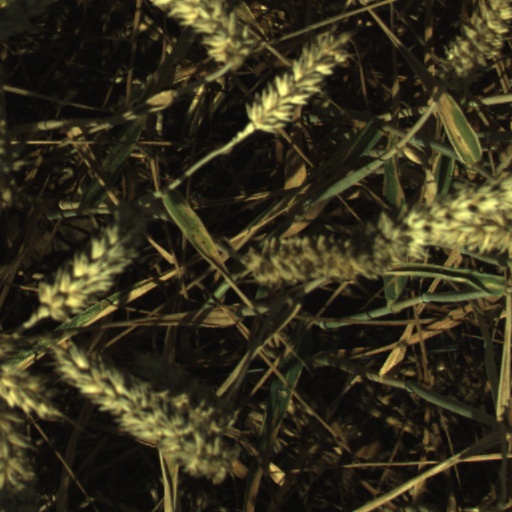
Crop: wheat